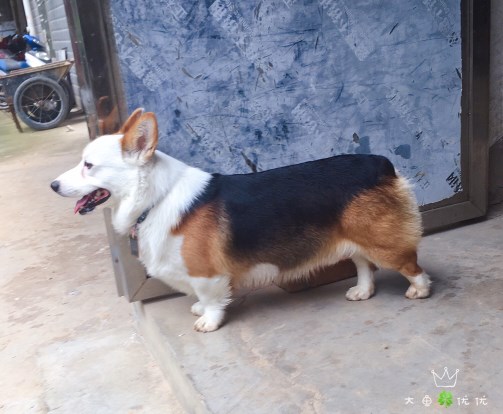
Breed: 2909-n000116-Cardigan